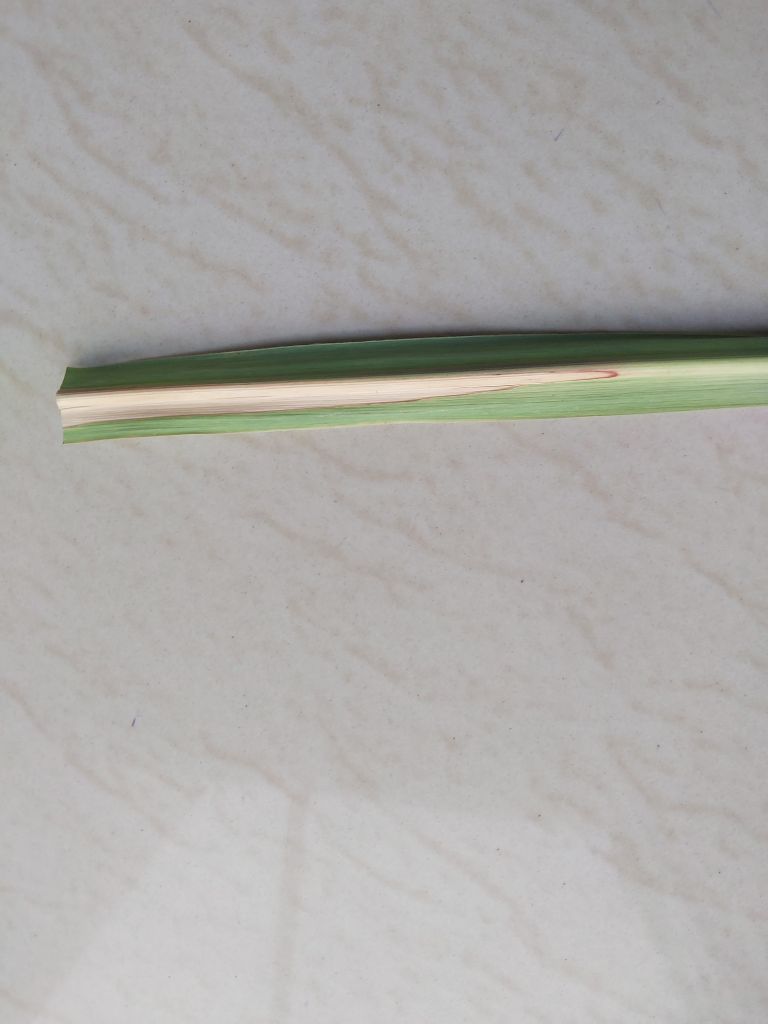
Label: Brown Spot